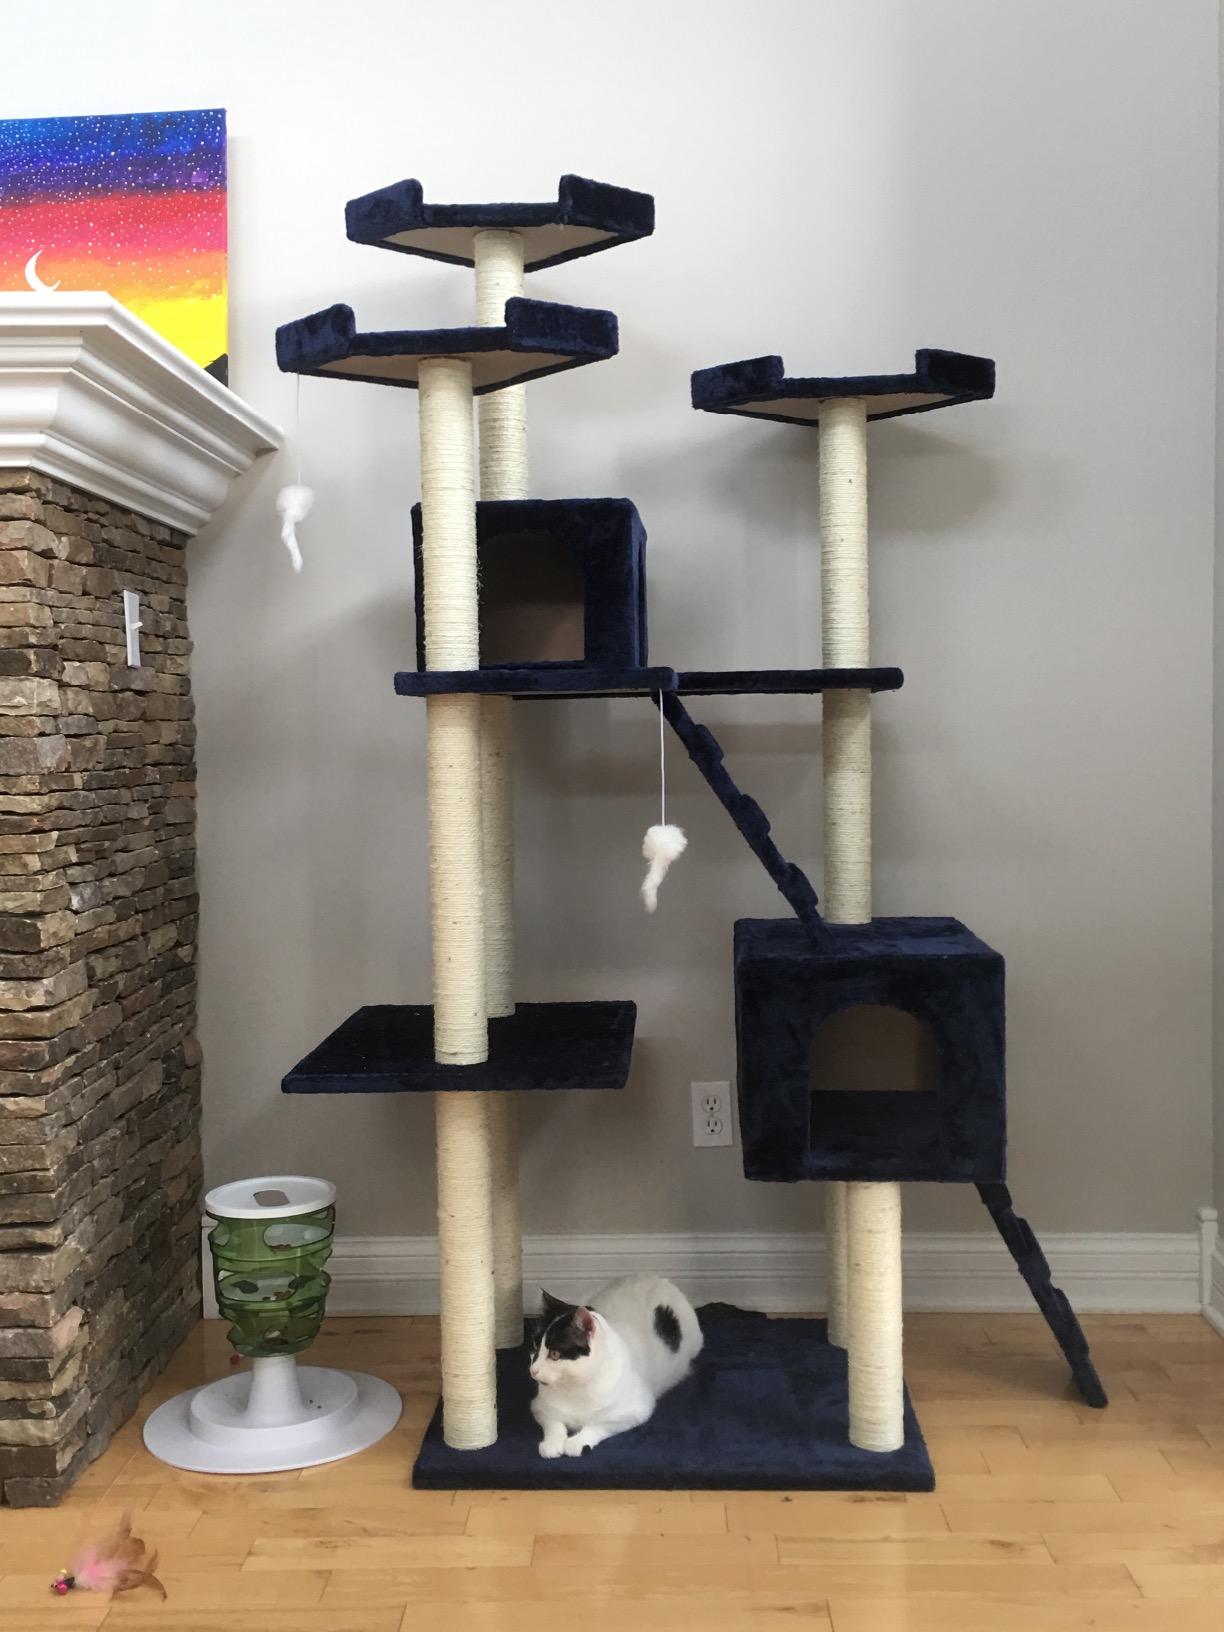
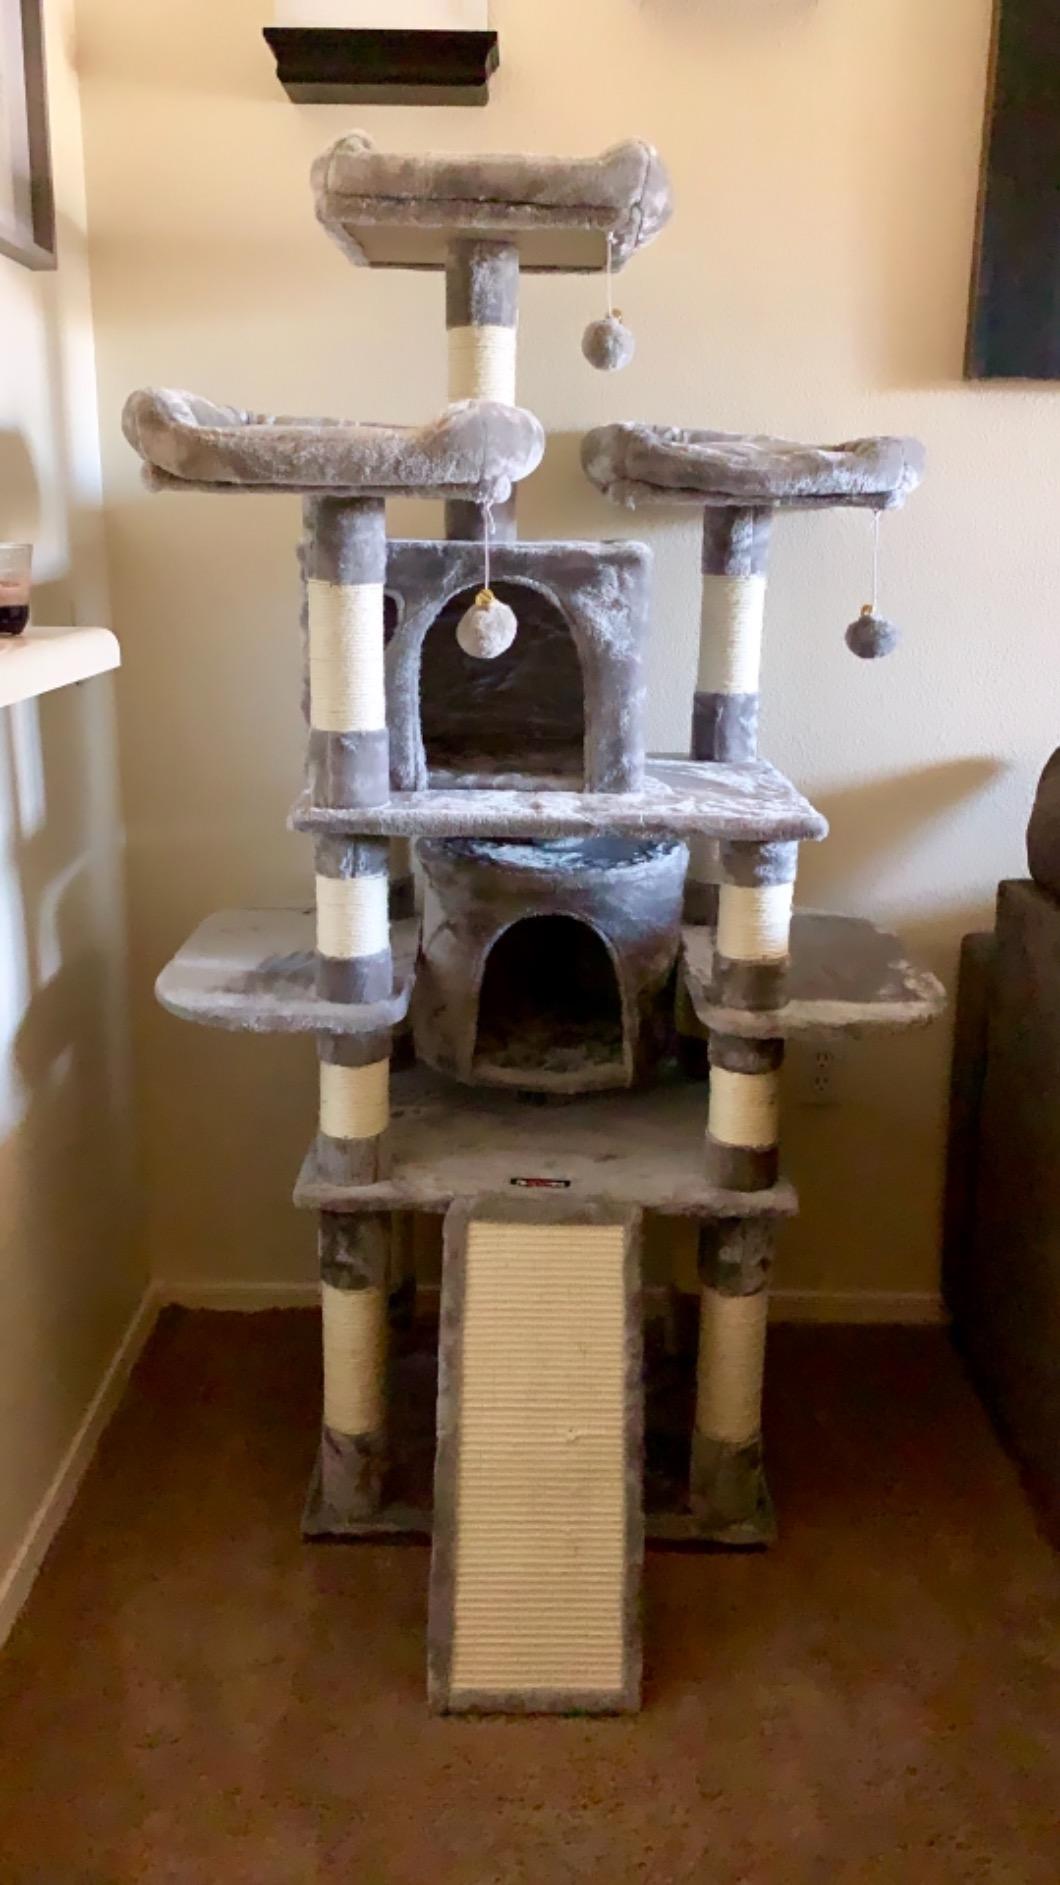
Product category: items_cat tree
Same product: no